Akabane-iwabuchi Station

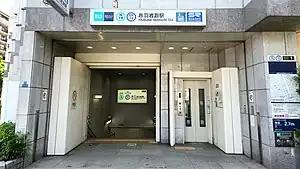
A station entrance in May 2023

is a subway station in Kita, Tokyo, Japan, operated jointly by the Tokyo subway operator Tokyo Metro and the third-sector railway operator Saitama Railway Corporation.